Working Group (resistance organization)

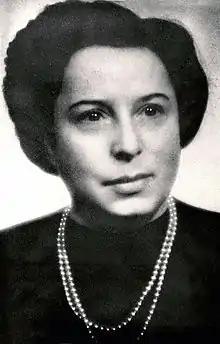
Gisi Fleischmann, leader of the Working Group

Dissatisfied with this state of affairs and fearful of voicing their concerns aloud due to Hochberg's influence, during the summer of 1941 many ÚŽ members began meeting in the office of ÚŽ director of emigration Gisi Fleischmann. Fleischmann's office was across the street from the main Jewish Center, which helped keep the group's activity secret. It was eventually formalized into an underground organization which became known as the Working Group. The group included Jews from across the ideological spectrum, working in concert to oppose the Holocaust.